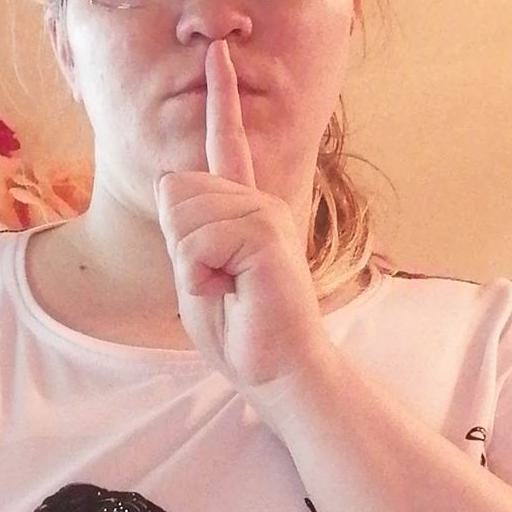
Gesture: mute